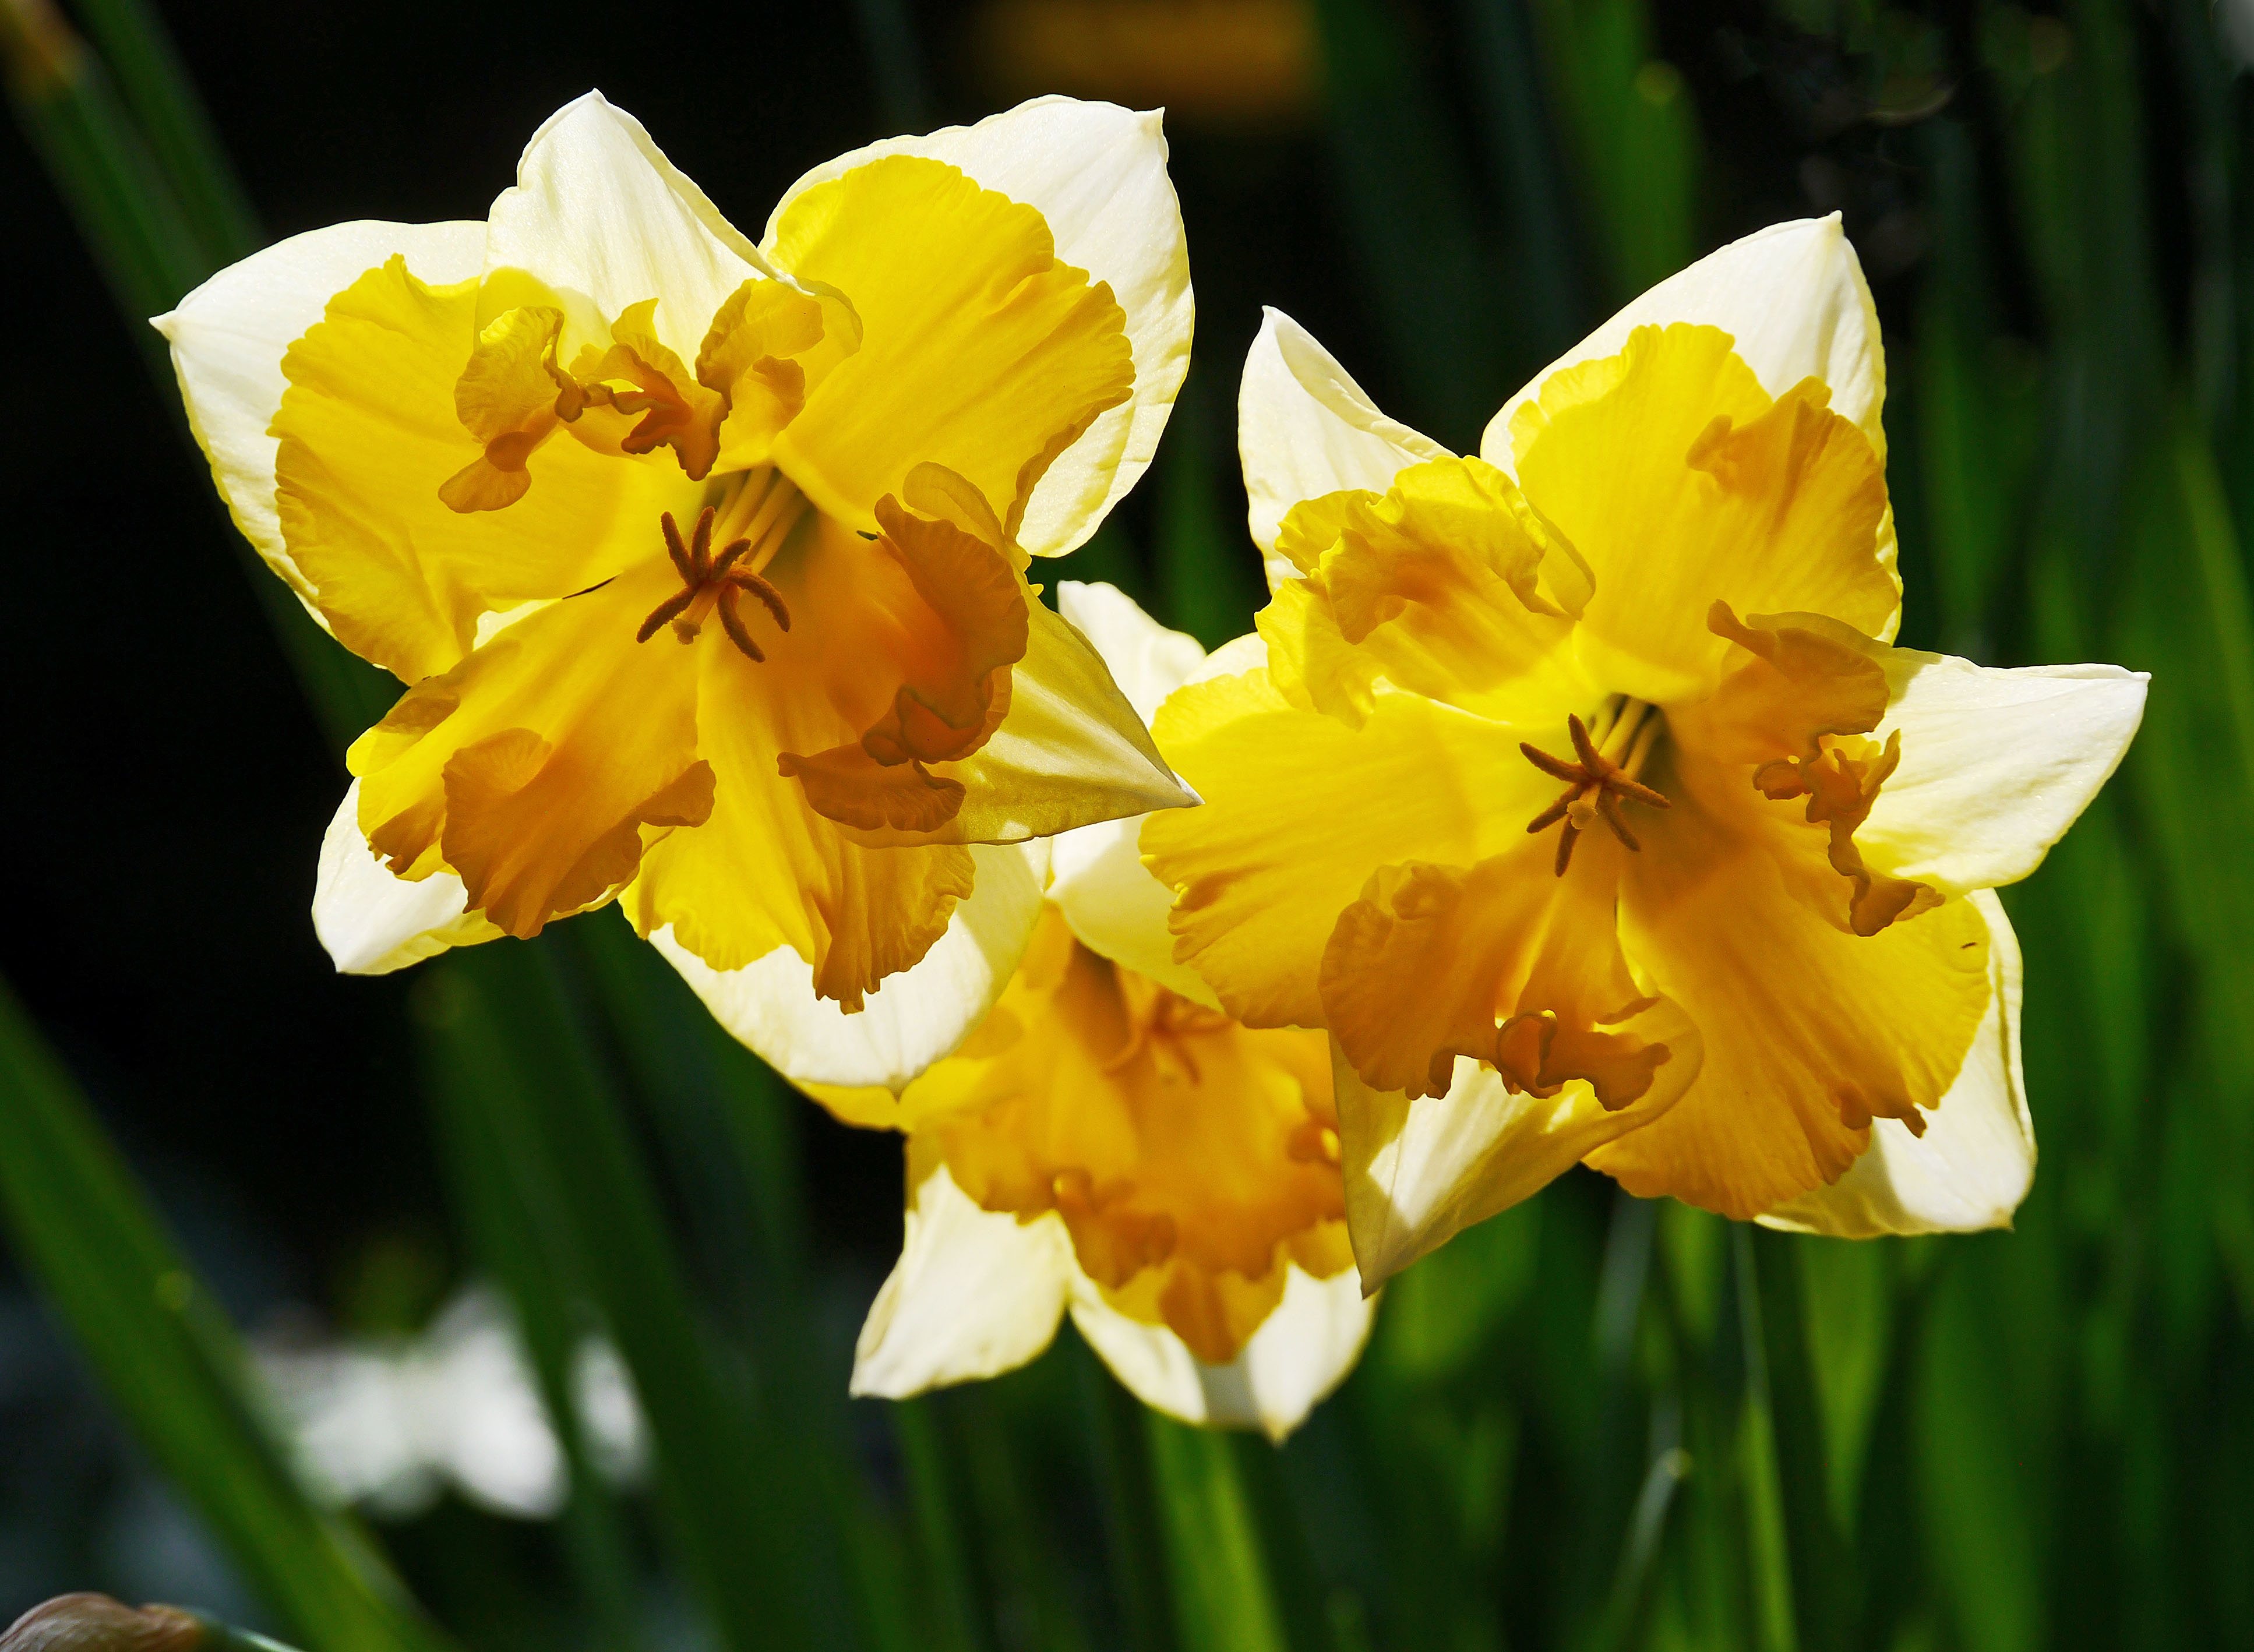
plant, white, flower, macro, yellow, garden, flowers, close up, daffodils, narcissus, breeding, filled, flowering plant, signs of spring, osterglocken, land plant